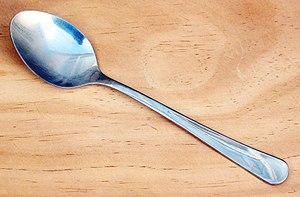
La cuillère à dessert est un ustensile de table, qui comme son nom l’indique, sert à la dégustation des desserts. Comme toute cuillère, elle se caractérise par son cuilleron, extrémité concave prolongée par un manche plus fin. Plus petite que la cuillère à table, aussi dite « à soupe », elle fait souvent office de cuillère à café mais tranche avec la cuillère à moka beaucoup plus petite.
Cet article recense des types et dénominations de cuillères.